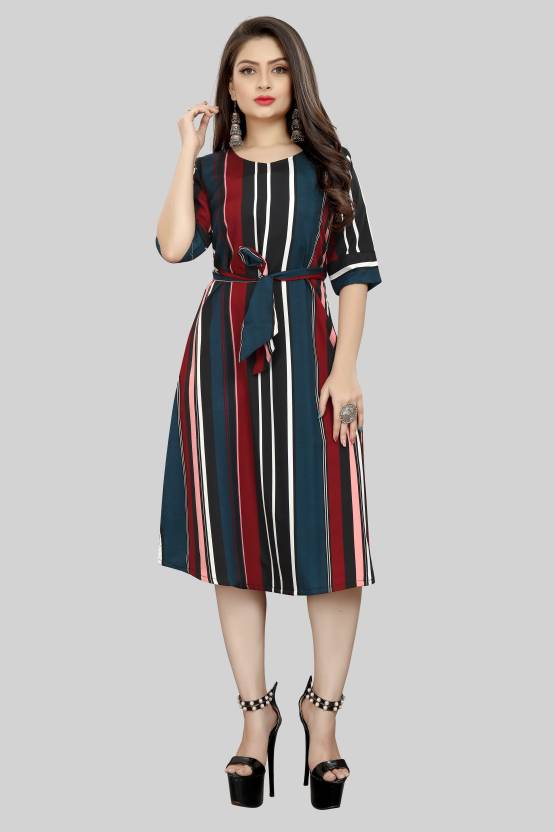
Product: Women Fit and Flare Maroon, Black Dress
Price: ₹319
Colors: Maroon and  Black
Pattern: Floral Print, Striped
Description: This is floral printed western knee length dress which is made of fine quality crepe fabric and also it is stitched as western look. belt which is create tredy look on your outfit. floral printed western anarkali flared dress has printed and flared dress is available it can wear causual, party, function etc it is unique in pattern and sleeveless (short sleeve attached inside) is available fabric is soft so it is comfortable to all day. we have also manufacture wester wear dress dress , printed dress , floral printed dress , floral printed Dress , one piece dress , skater dress ,dress , combo western dress , frock dress , checked western dress , striped wetern dress , party wear dress , casual gown, party wear gown , floral printed gown , striped dress , digital dress , striped dress , casual dress , daily wear dress , regular dresses at low price so please visit our store for more collection
Other details: This is Floral printed western knee length western dress which is made of fine quality crepe fabric and also it is stitched as western look. belt which is create tredy look on your outfit. Floral printed western dress has knee length a-line and flared anarkali dress is available it can wear causual, party, function etc it is unique in pattern and sleeveless is available fabric is soft so it is comfortable to all day. we have also manufacture wester wear dress , party wear dress , one piece dress , bodycon dress , long gown , printed kurti , straight kurti, a-line dress , floral printed dress,low price dress , light weight dress , rayon kurti , straight dress , flared dress , skater dress , striped dress , weatern dress for women ,simple indo western dress , designer , stylist , long , party , wedding , short , kee length , black , blue , casual , bollywood , indian , new , fancy , winter , frock , formal , mini , midi , plus size , beautifull , new , girls dress with unique design